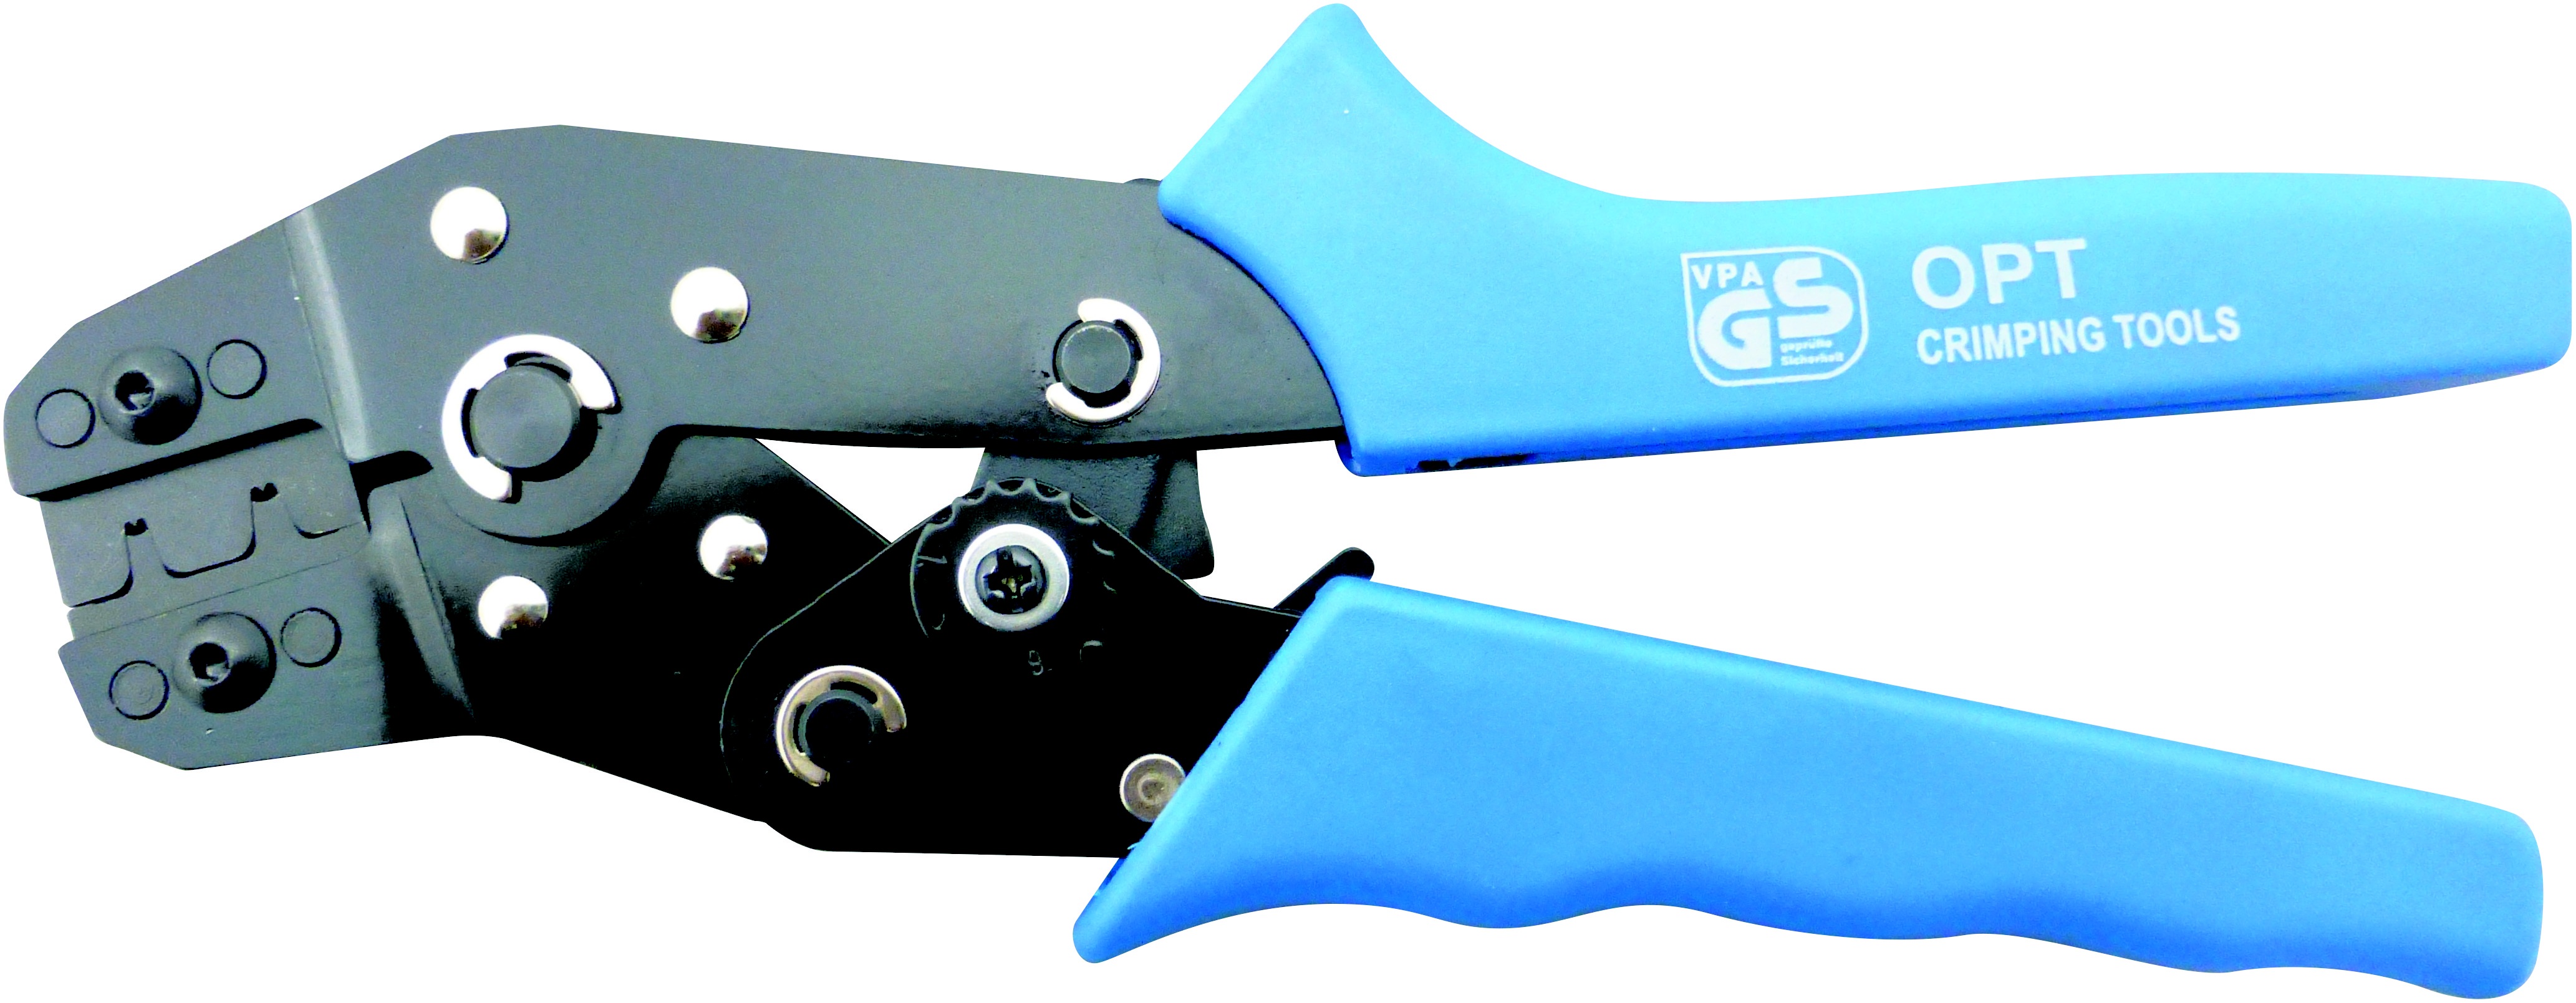
tool, cable, product, tools, electric